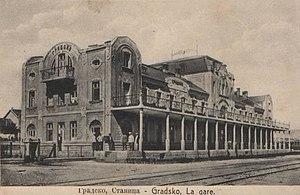
La ligne de Tabanovtsé à Guevgueliya est la principale voie ferrée de la Macédoine du Nord. Elle est gérée par Makedonski Železnici - Infrastruktura et exploitée par Makedonski Železnici. Elle fait partie du corridor européen 10, qui relie le nord et le sud des Balkans. La ligne est ainsi un maillon de celle, plus grande, qui relie Belgrade à Thessalonique.